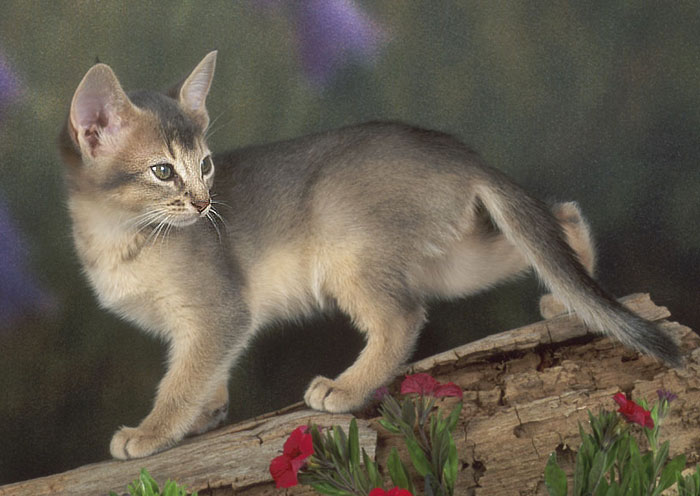
Animal: cat
Breed: Abyssinian